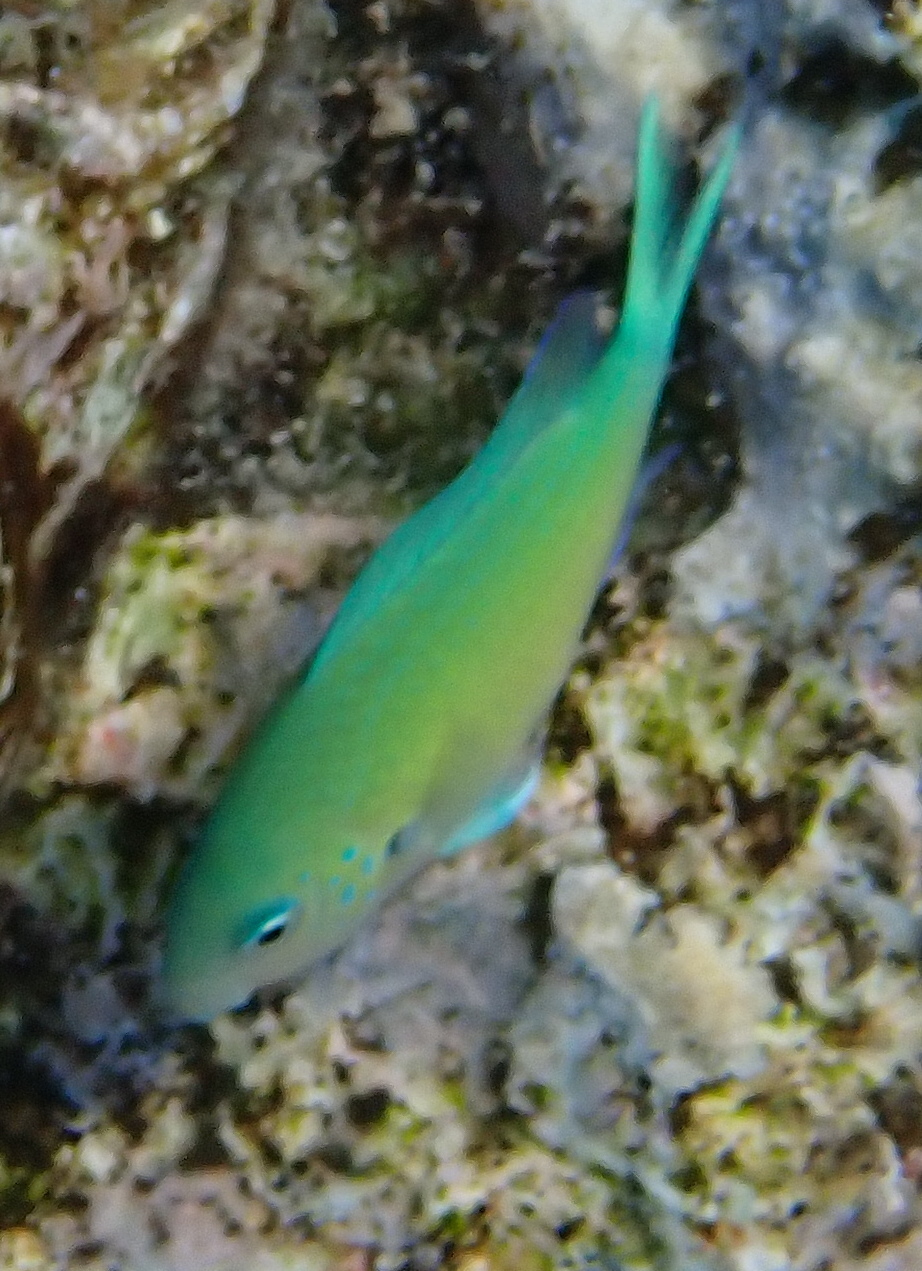
Chromis viridis (Blue-green Chromis)